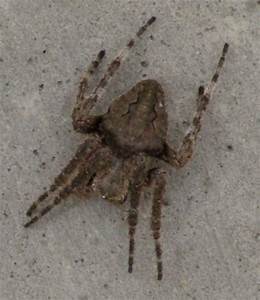
Label: spider